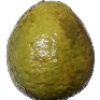
Label: guava